Swamping argument

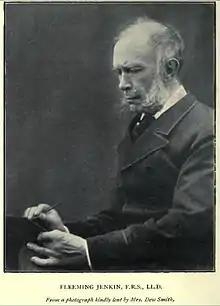
Portrait of Fleeming Jenkin from frontispiece of memoir by Robert Louis Stevenson

The swamping argument is an objection against Darwinism made by Fleeming Jenkin. He asserted that an accidentally-appearing profitable variety cannot be preserved by natural selection in the population, but should be 'swamped' with ordinary traits. Population genetics helped to overcome this logical difficulty.